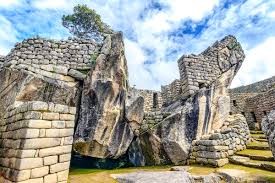
Landmark: Machu Picchu